Europe

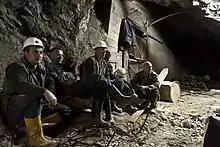
One of Kosovo's main economical sources is mining, because it has large reserves of lead, zinc, silver, nickel, cobalt, copper, iron and bauxite. Miners at the Trepča Mines in Mitrovica, Kosovo in 2011.

The geological history of Europe traces back to the formation of the Baltic Shield (Fennoscandia) and the Sarmatian craton, both around 2.25 billion years ago, followed by the Volgo–Uralia shield, the three together leading to the East European craton (≈ Baltica) which became a part of the supercontinent Columbia. Around 1.1 billion years ago, Baltica and Arctica (as part of the Laurentia block) became joined to Rodinia, later resplitting around 550 million years ago to reform as Baltica. Around 440 million years ago Euramerica was formed from Baltica and Laurentia; a further joining with Gondwana then leading to the formation of Pangea. Around 190 million years ago, Gondwana and Laurasia split apart due to the widening of the Atlantic Ocean. Finally and very soon afterwards, Laurasia itself split up again, into Laurentia (North America) and the Eurasian continent. The land connection between the two persisted for a considerable time, via Greenland, leading to interchange of animal species. From around 50 million years ago, rising and falling sea levels have determined the actual shape of Europe and its connections with continents such as Asia. Europe's present shape dates to the late Tertiary period about five million years ago.